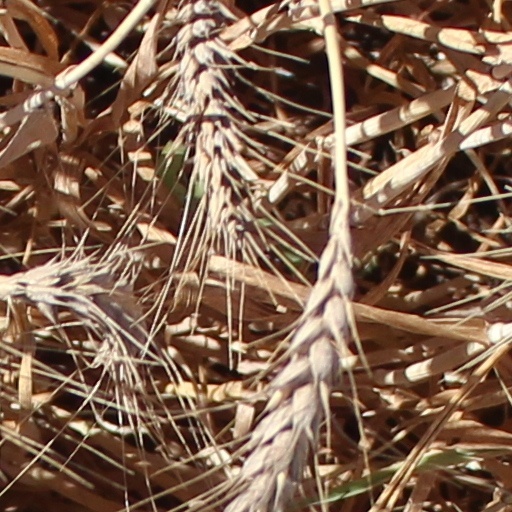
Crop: wheat